2015 Japan Series

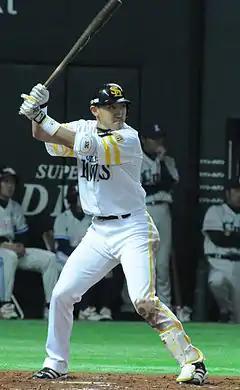
The Hawks played the series without Seiichi Uchikawa, who suffered broken ribs in the Climax Series.

Before the start of the game, Seiichi Uchikawa, the Hawks' cleanup hitter, was ruled out for the Japan Series due to broken ribs suffered during the Climax Series victory.